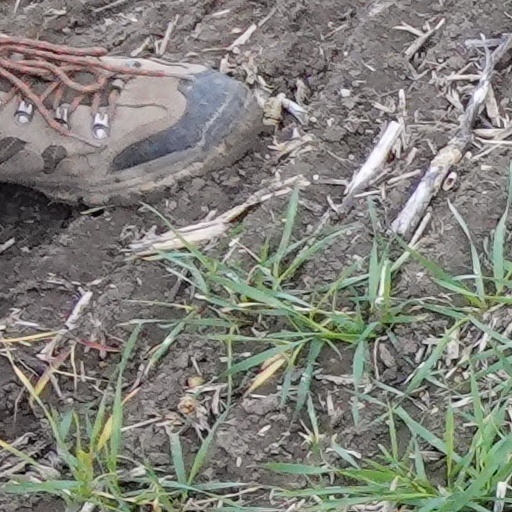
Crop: wheat